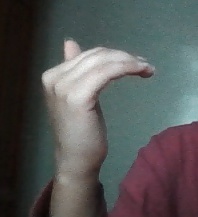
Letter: khaa